Oktoberfest

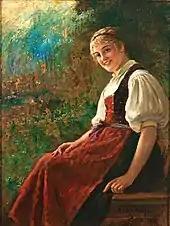
Girl in a "Dirndl"

Since 1850 the annual Trachten- und Schützenzug (costume and marksmen parade) has marched from Maximilianstraße to Theresienwiese, with about 8 000 participants following the "Münchner Kindl" mascot.